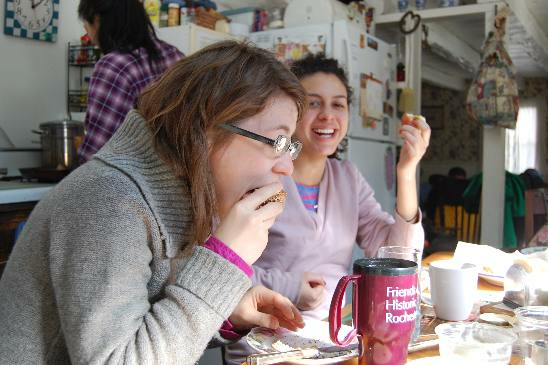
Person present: No